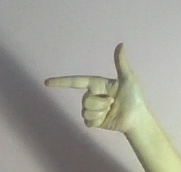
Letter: yaa